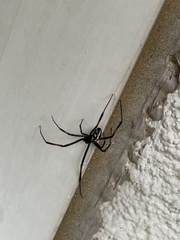
Species: Lactrodectus_hesperus